C. F. Powell

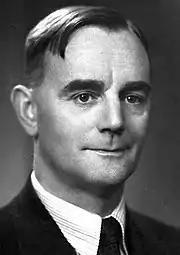
Powell in 1950

Cecil Frank Powell (5 December 1903 – 9 August 1969) was an English particle physicist who received the Nobel Prize in Physics in 1950 for heading the team that developed the photographic method of studying nuclear processes and for the resulting discovery of the pion (pi-meson), a subatomic particle.